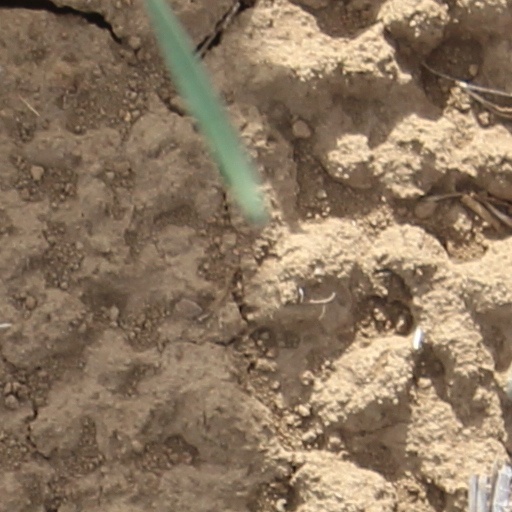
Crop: wheat